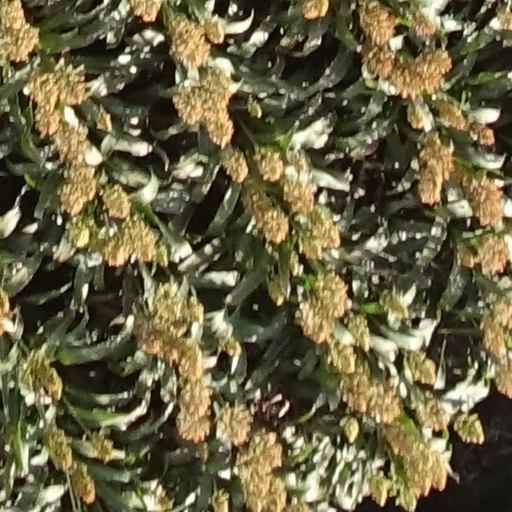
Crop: sorghum